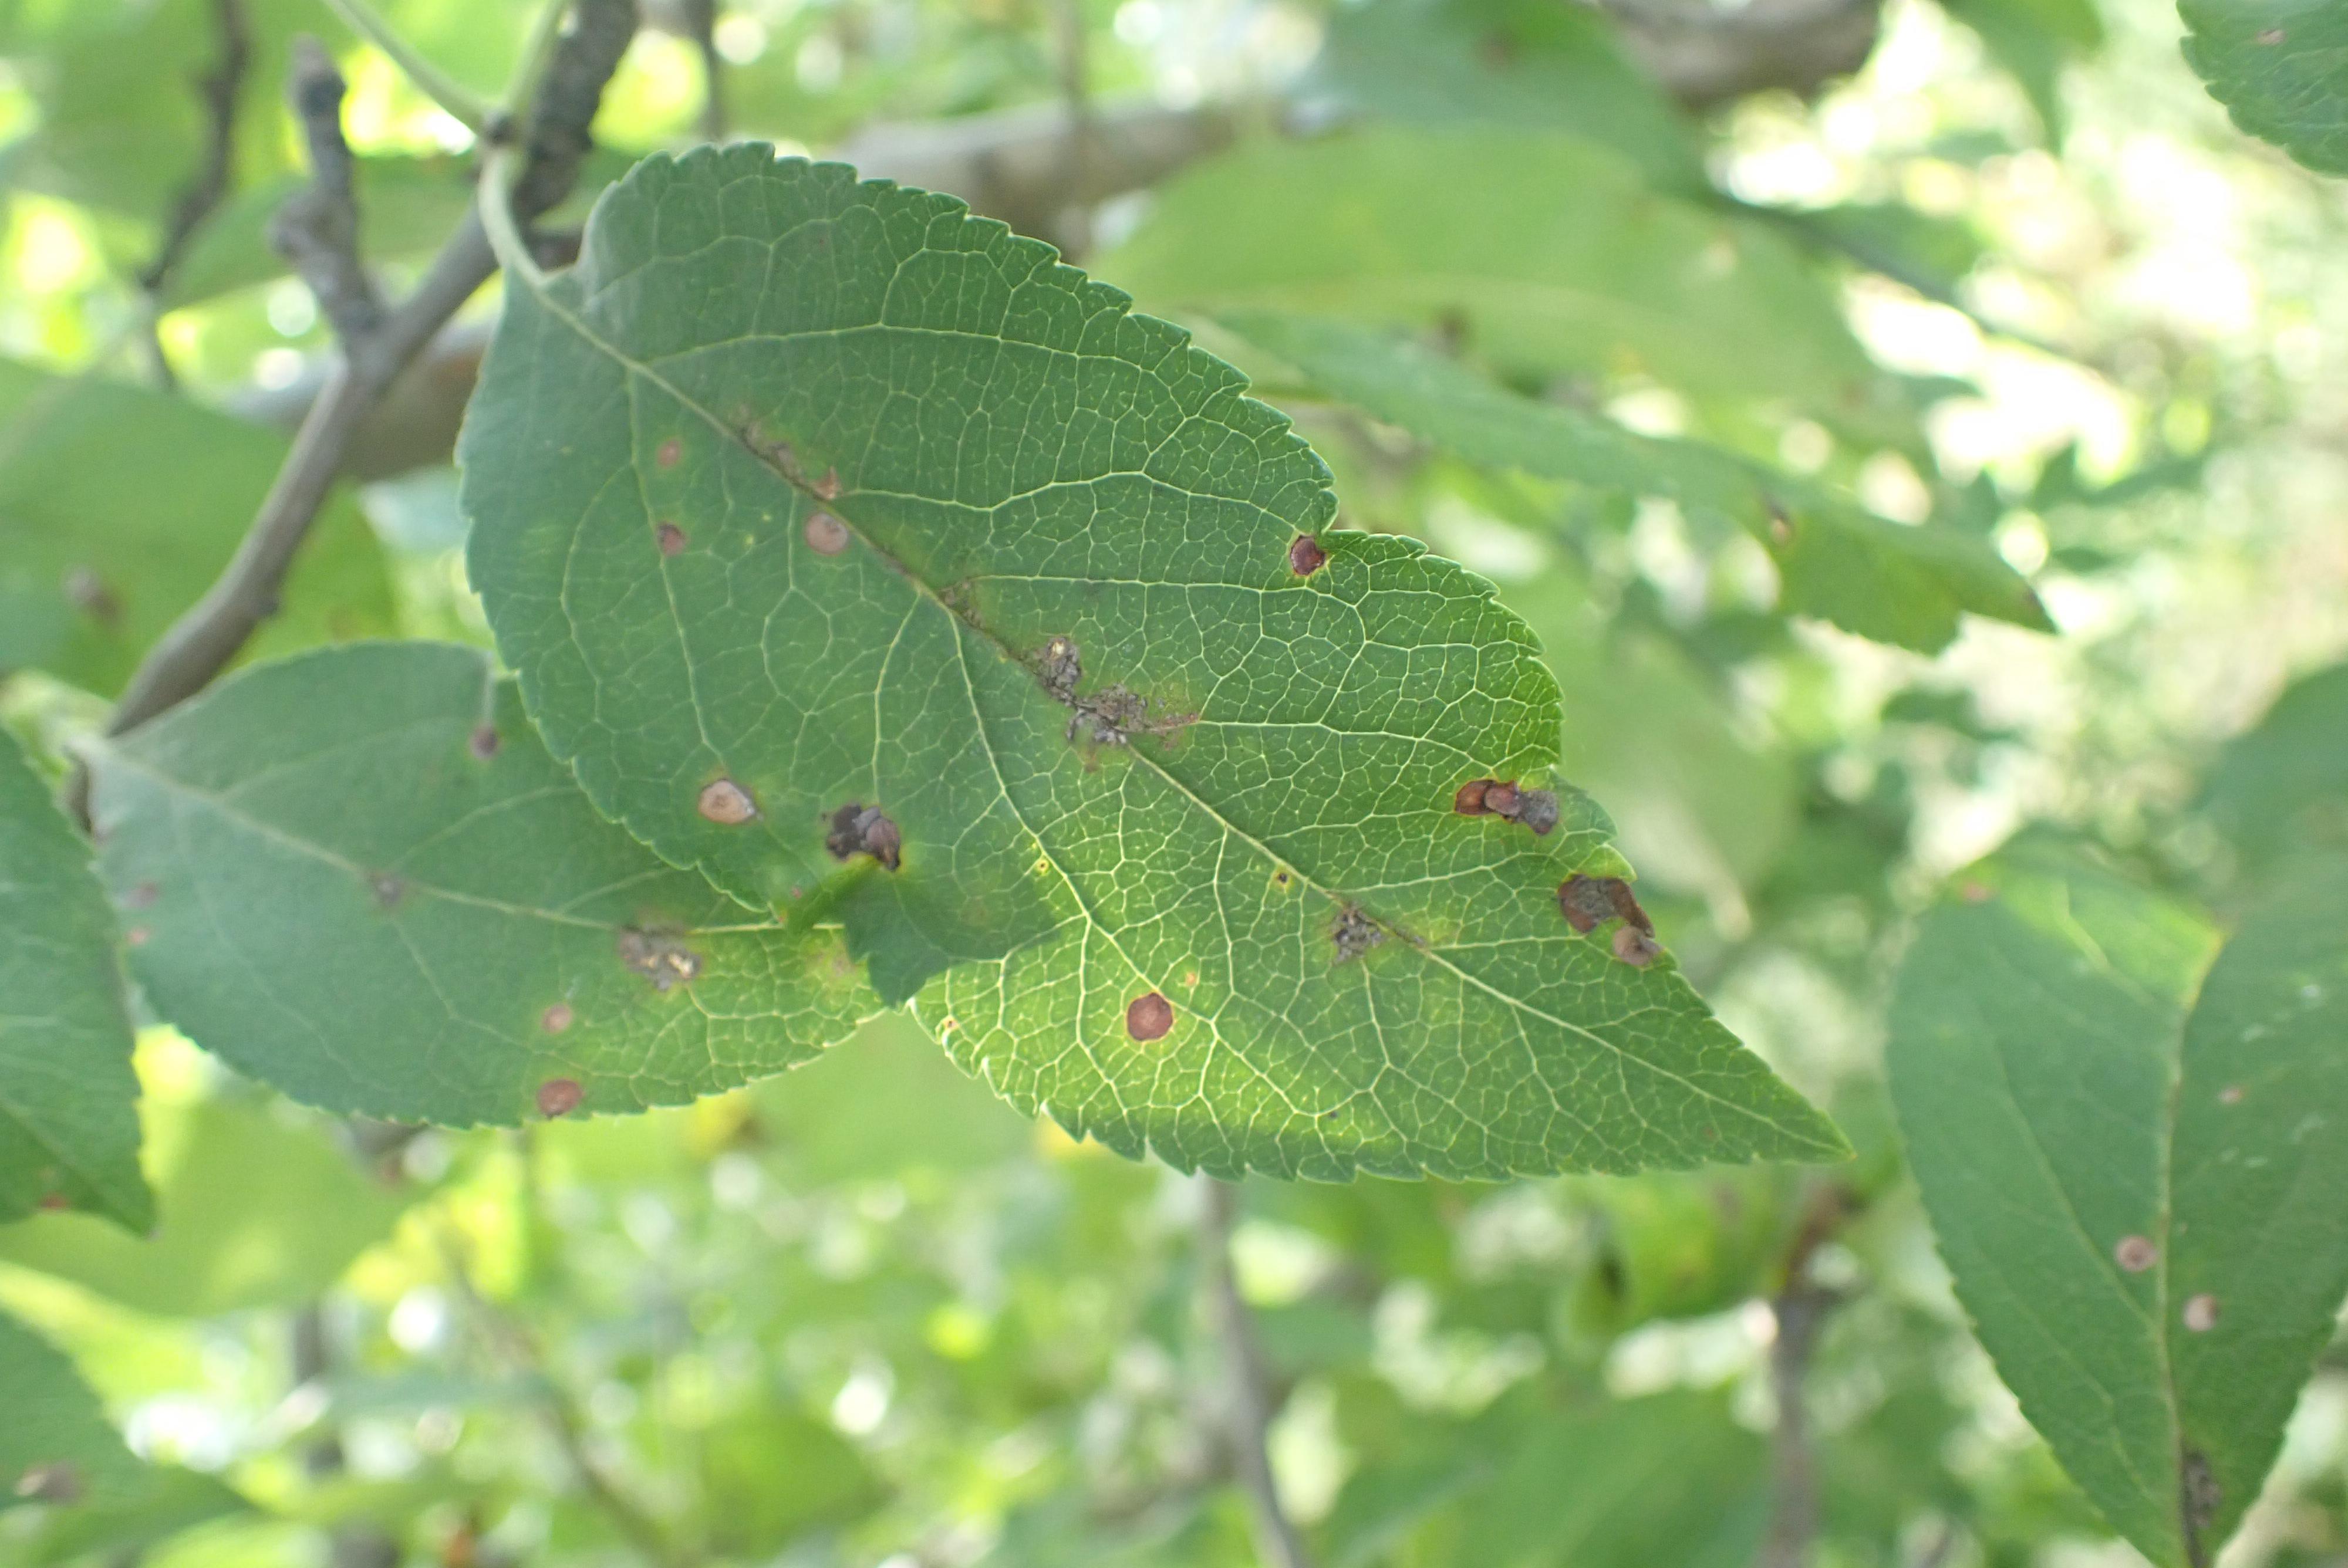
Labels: scab, frog_eye_leaf_spot